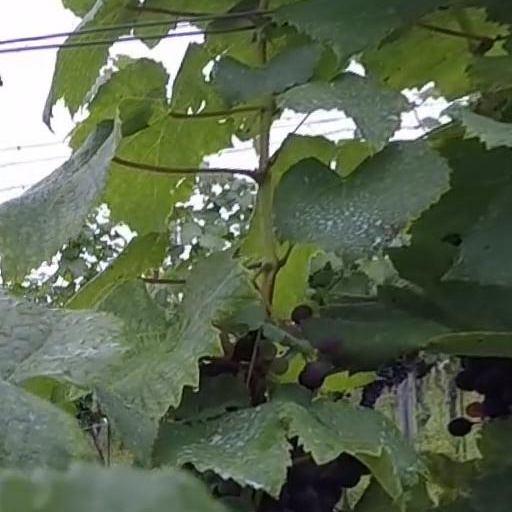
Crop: grape